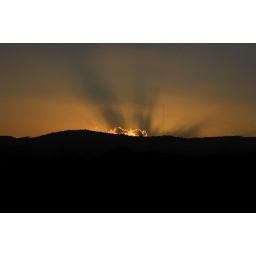
A particularily firey California sunset with the &amp;quot;Channel 11&amp;quot; radio tower and Santa Cruz mountain range in the foreground.